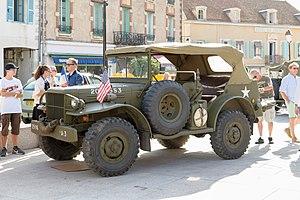
Exposition de véhicules militaires du Musée Bourguignon pour la Préservation des Véhicules Militaires, place de l'église lors du 50ème anniversaire du film La Grande Vadrouille à Meursault (Côte-d'Or, Bourgogne-Franche-Comté, France).
Un surplus militaire est un magasin où est vendu du matériel d'origine militaire neuf ou d'occasion.